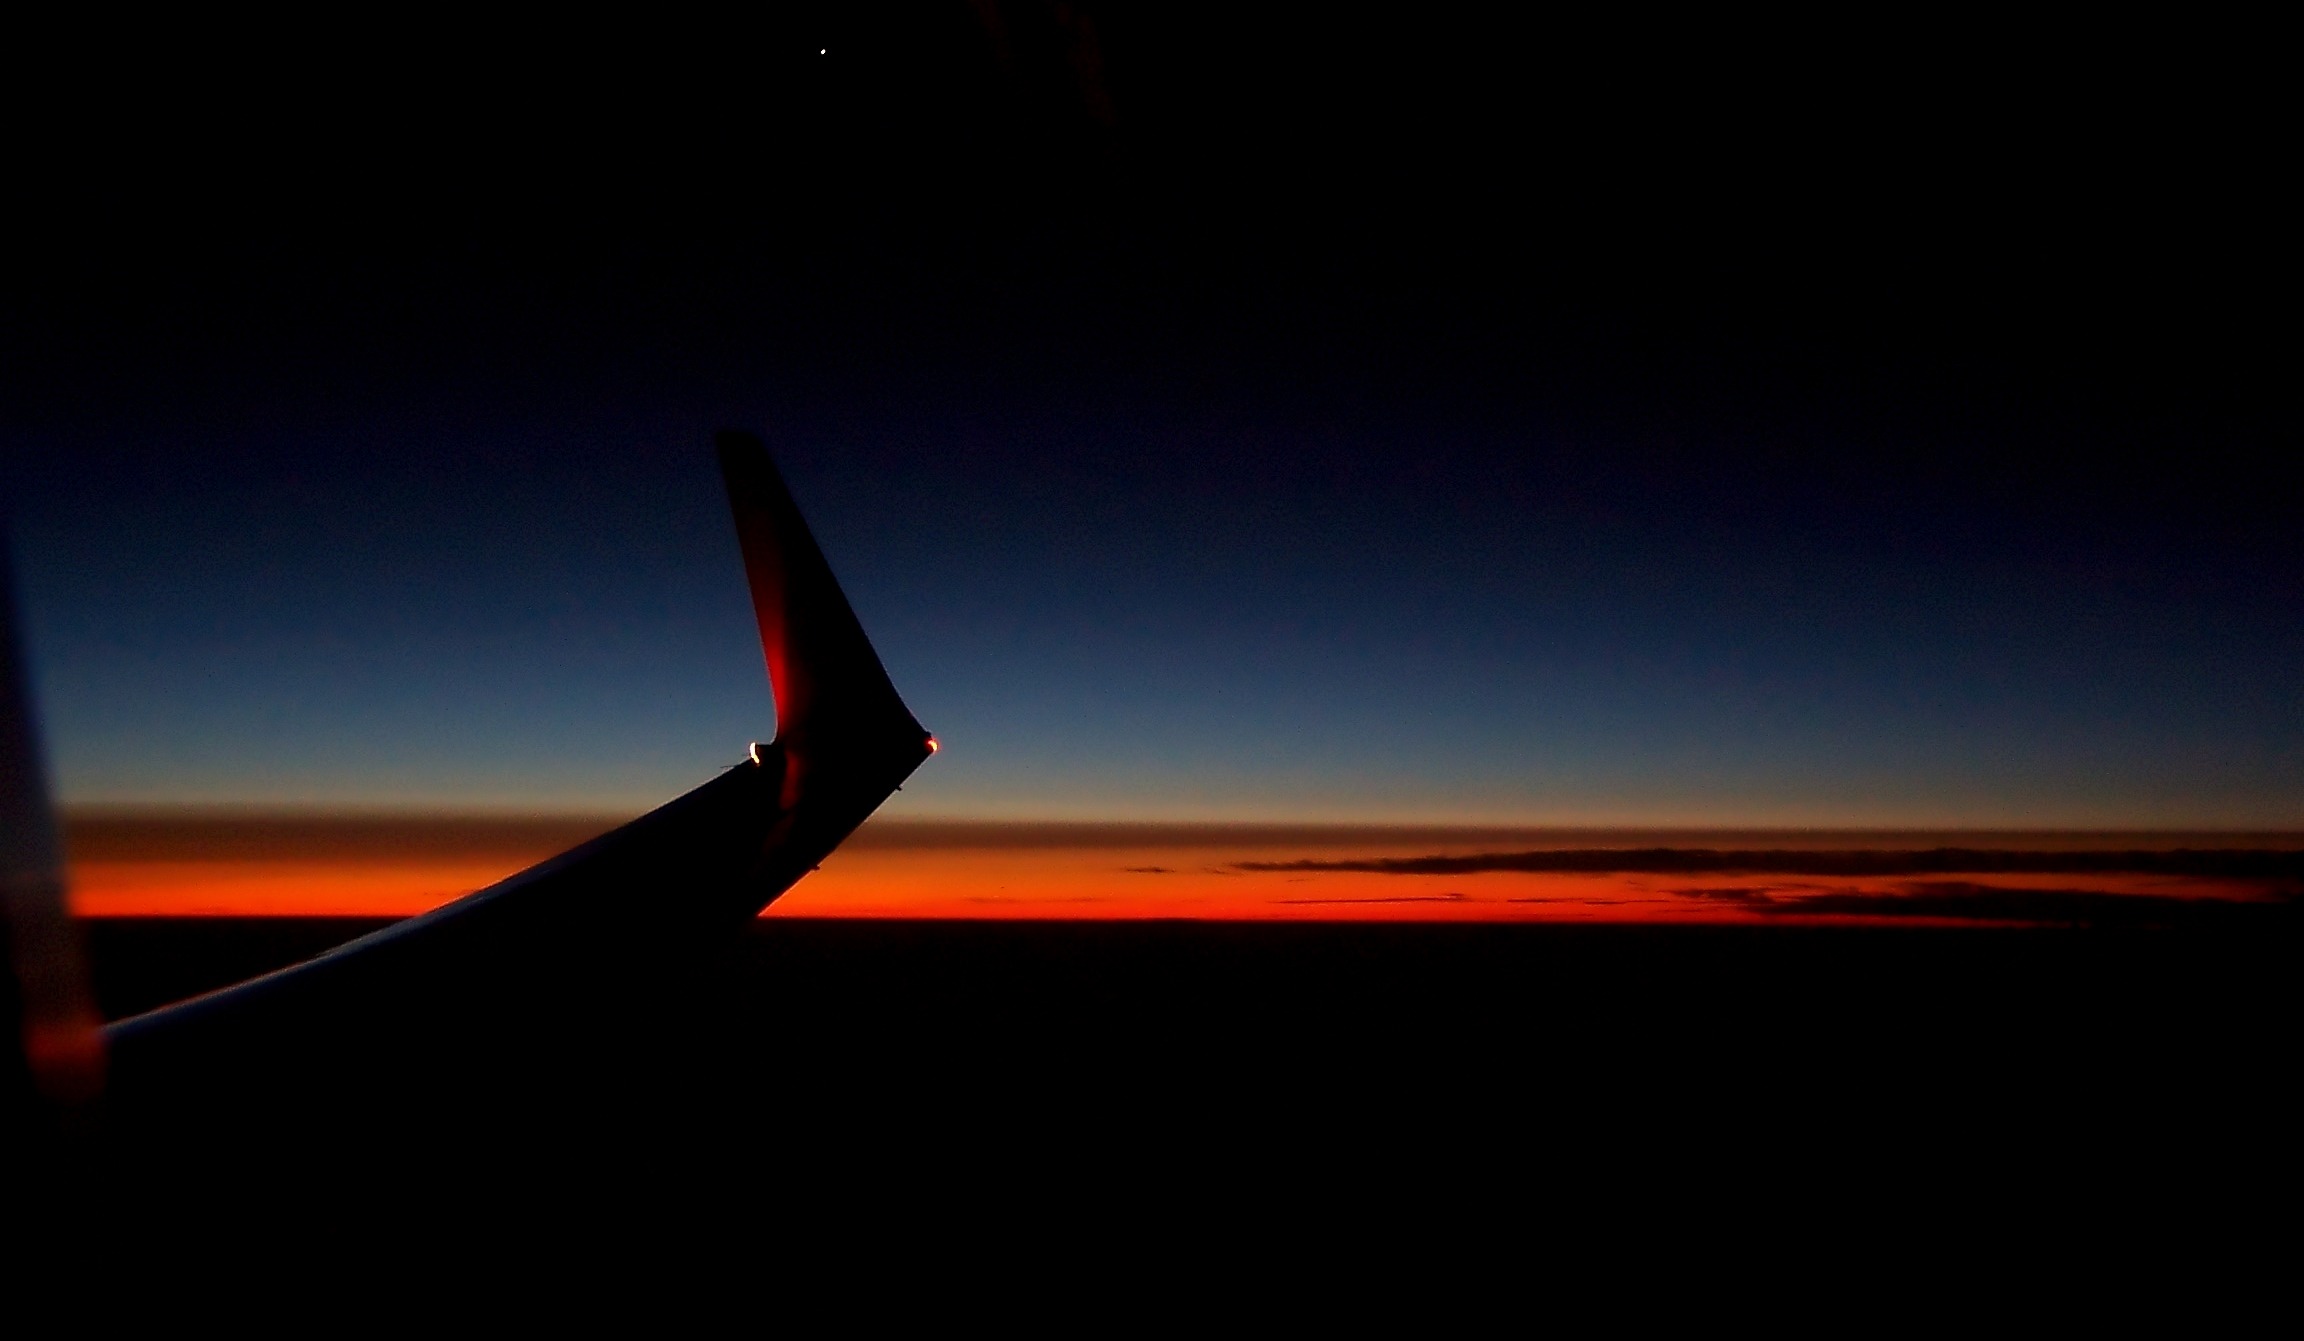
horizon, wing, light, sky, sun, sunrise, sunset, night, sunlight, air, dawn, atmosphere, fly, dark, airplane, aircraft, dusk, evening, red, vehicle, flight, darkness, night sky, evening sky, aircraft wing, atmosphere of earth